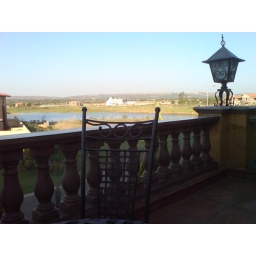
A lake with birds in it, view from balcony outside the room